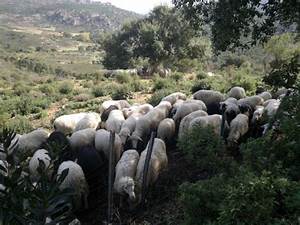
Label: sheep